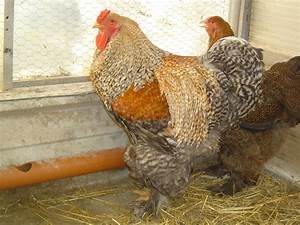
Label: gallina